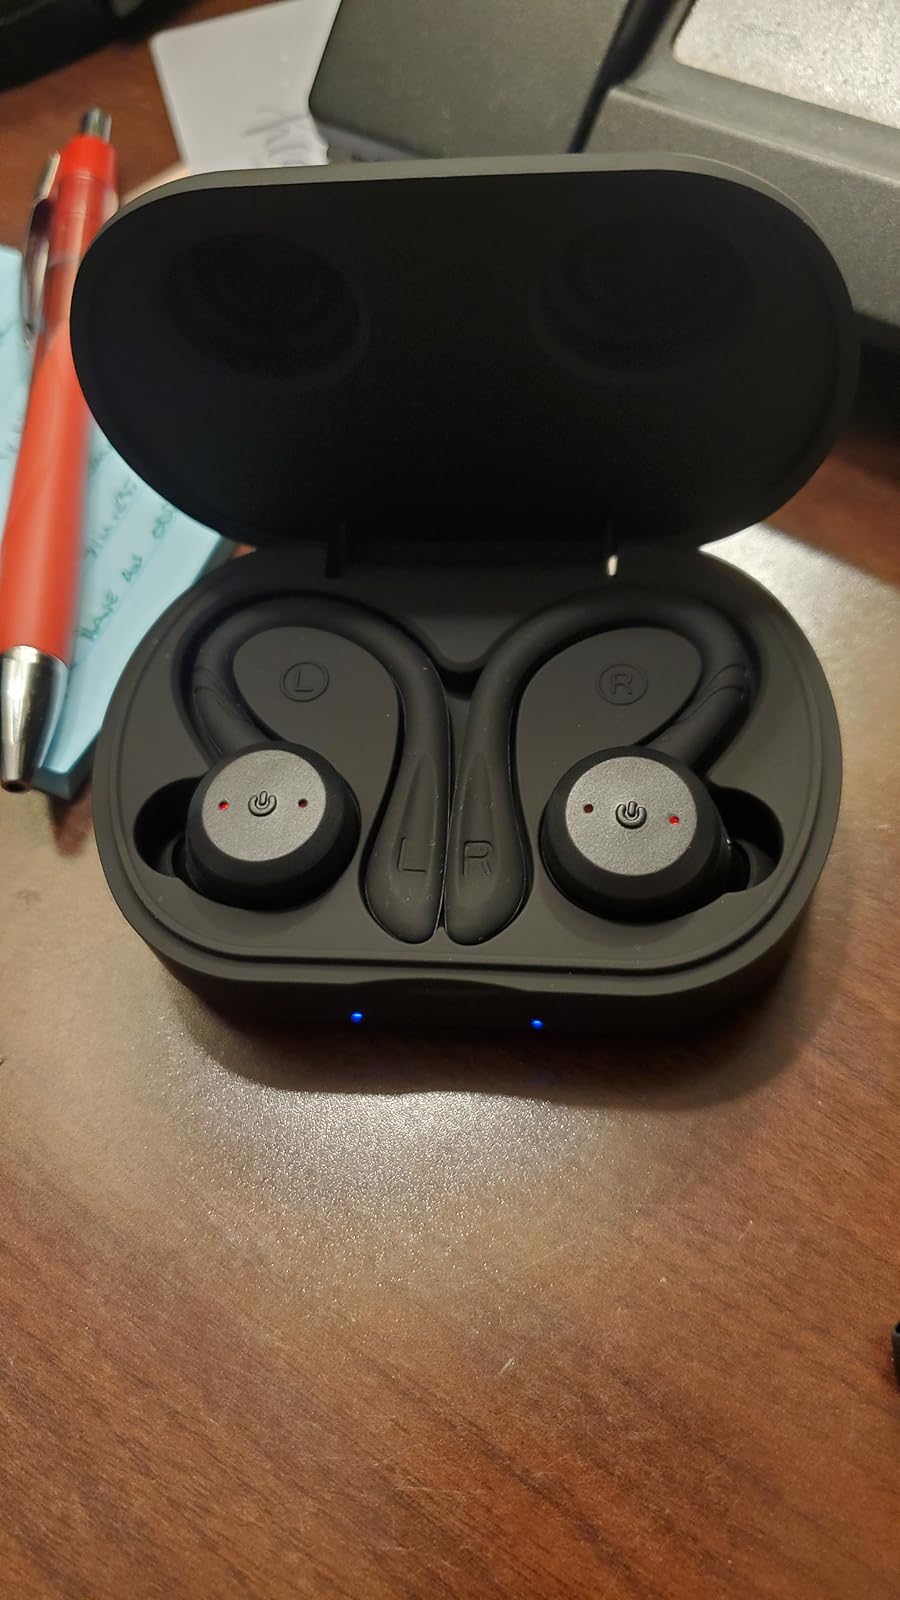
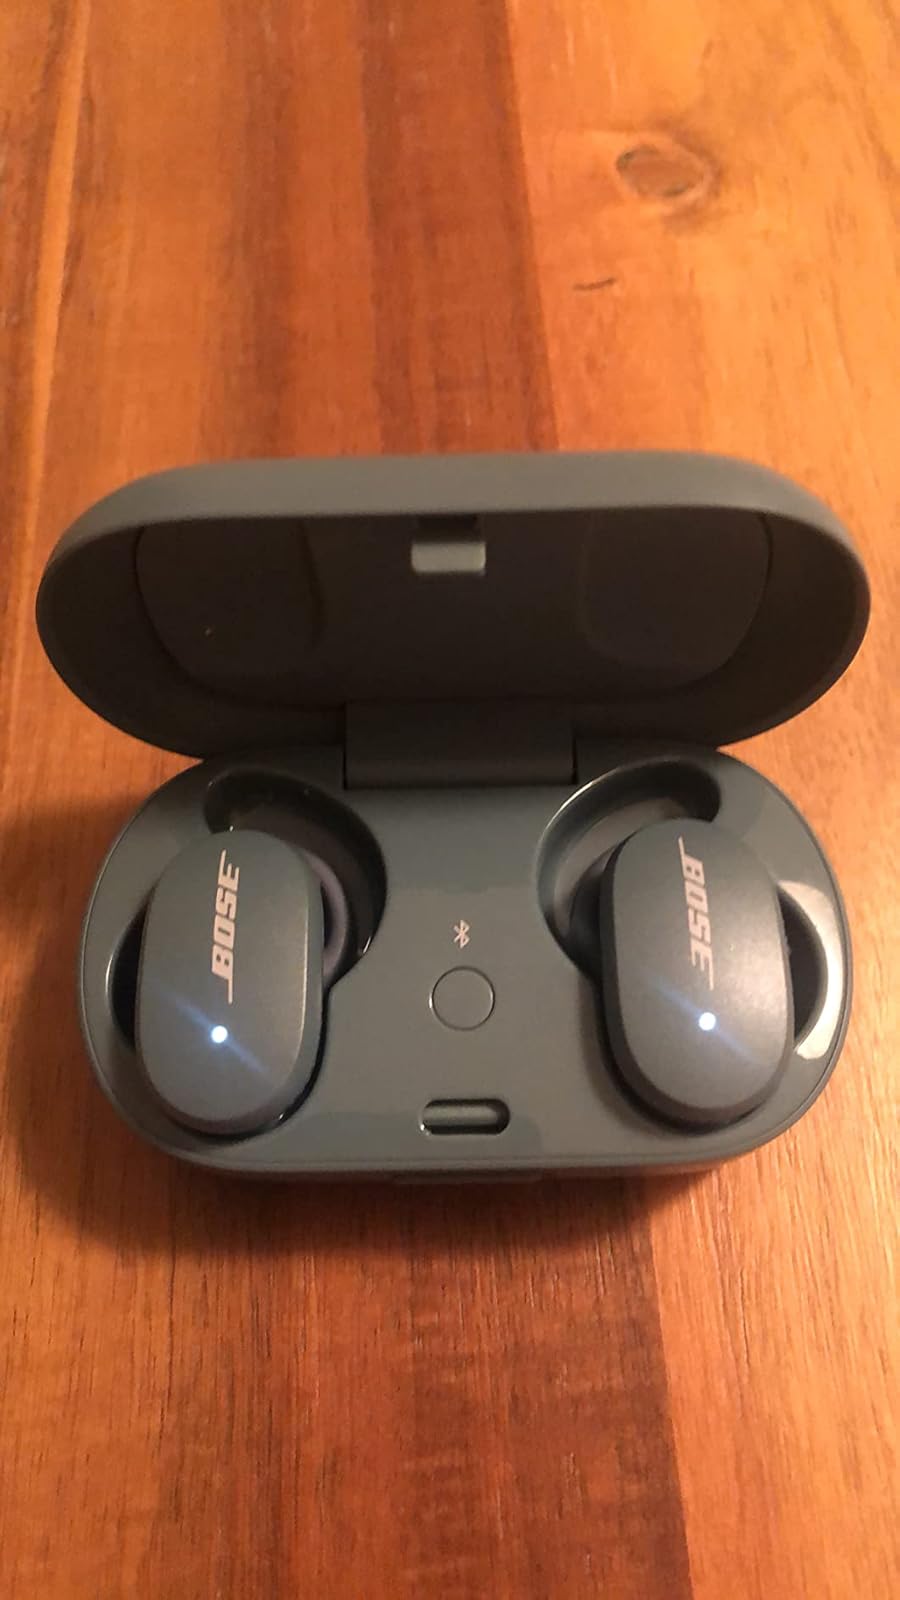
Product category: earbuds
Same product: no